Mountain bike trials

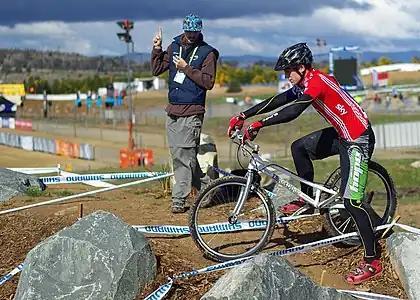
Briton Joe Oakley receives a one-point penalty for "dabbing" the ground with his foot. The official indicates this with a raised finger.

The general principle in a bike trials competition is to ride a number of pre-marked sections (usually two laps of ten sections or three laps of seven sections), the winner being the rider with the fewest points at the end of the competition.